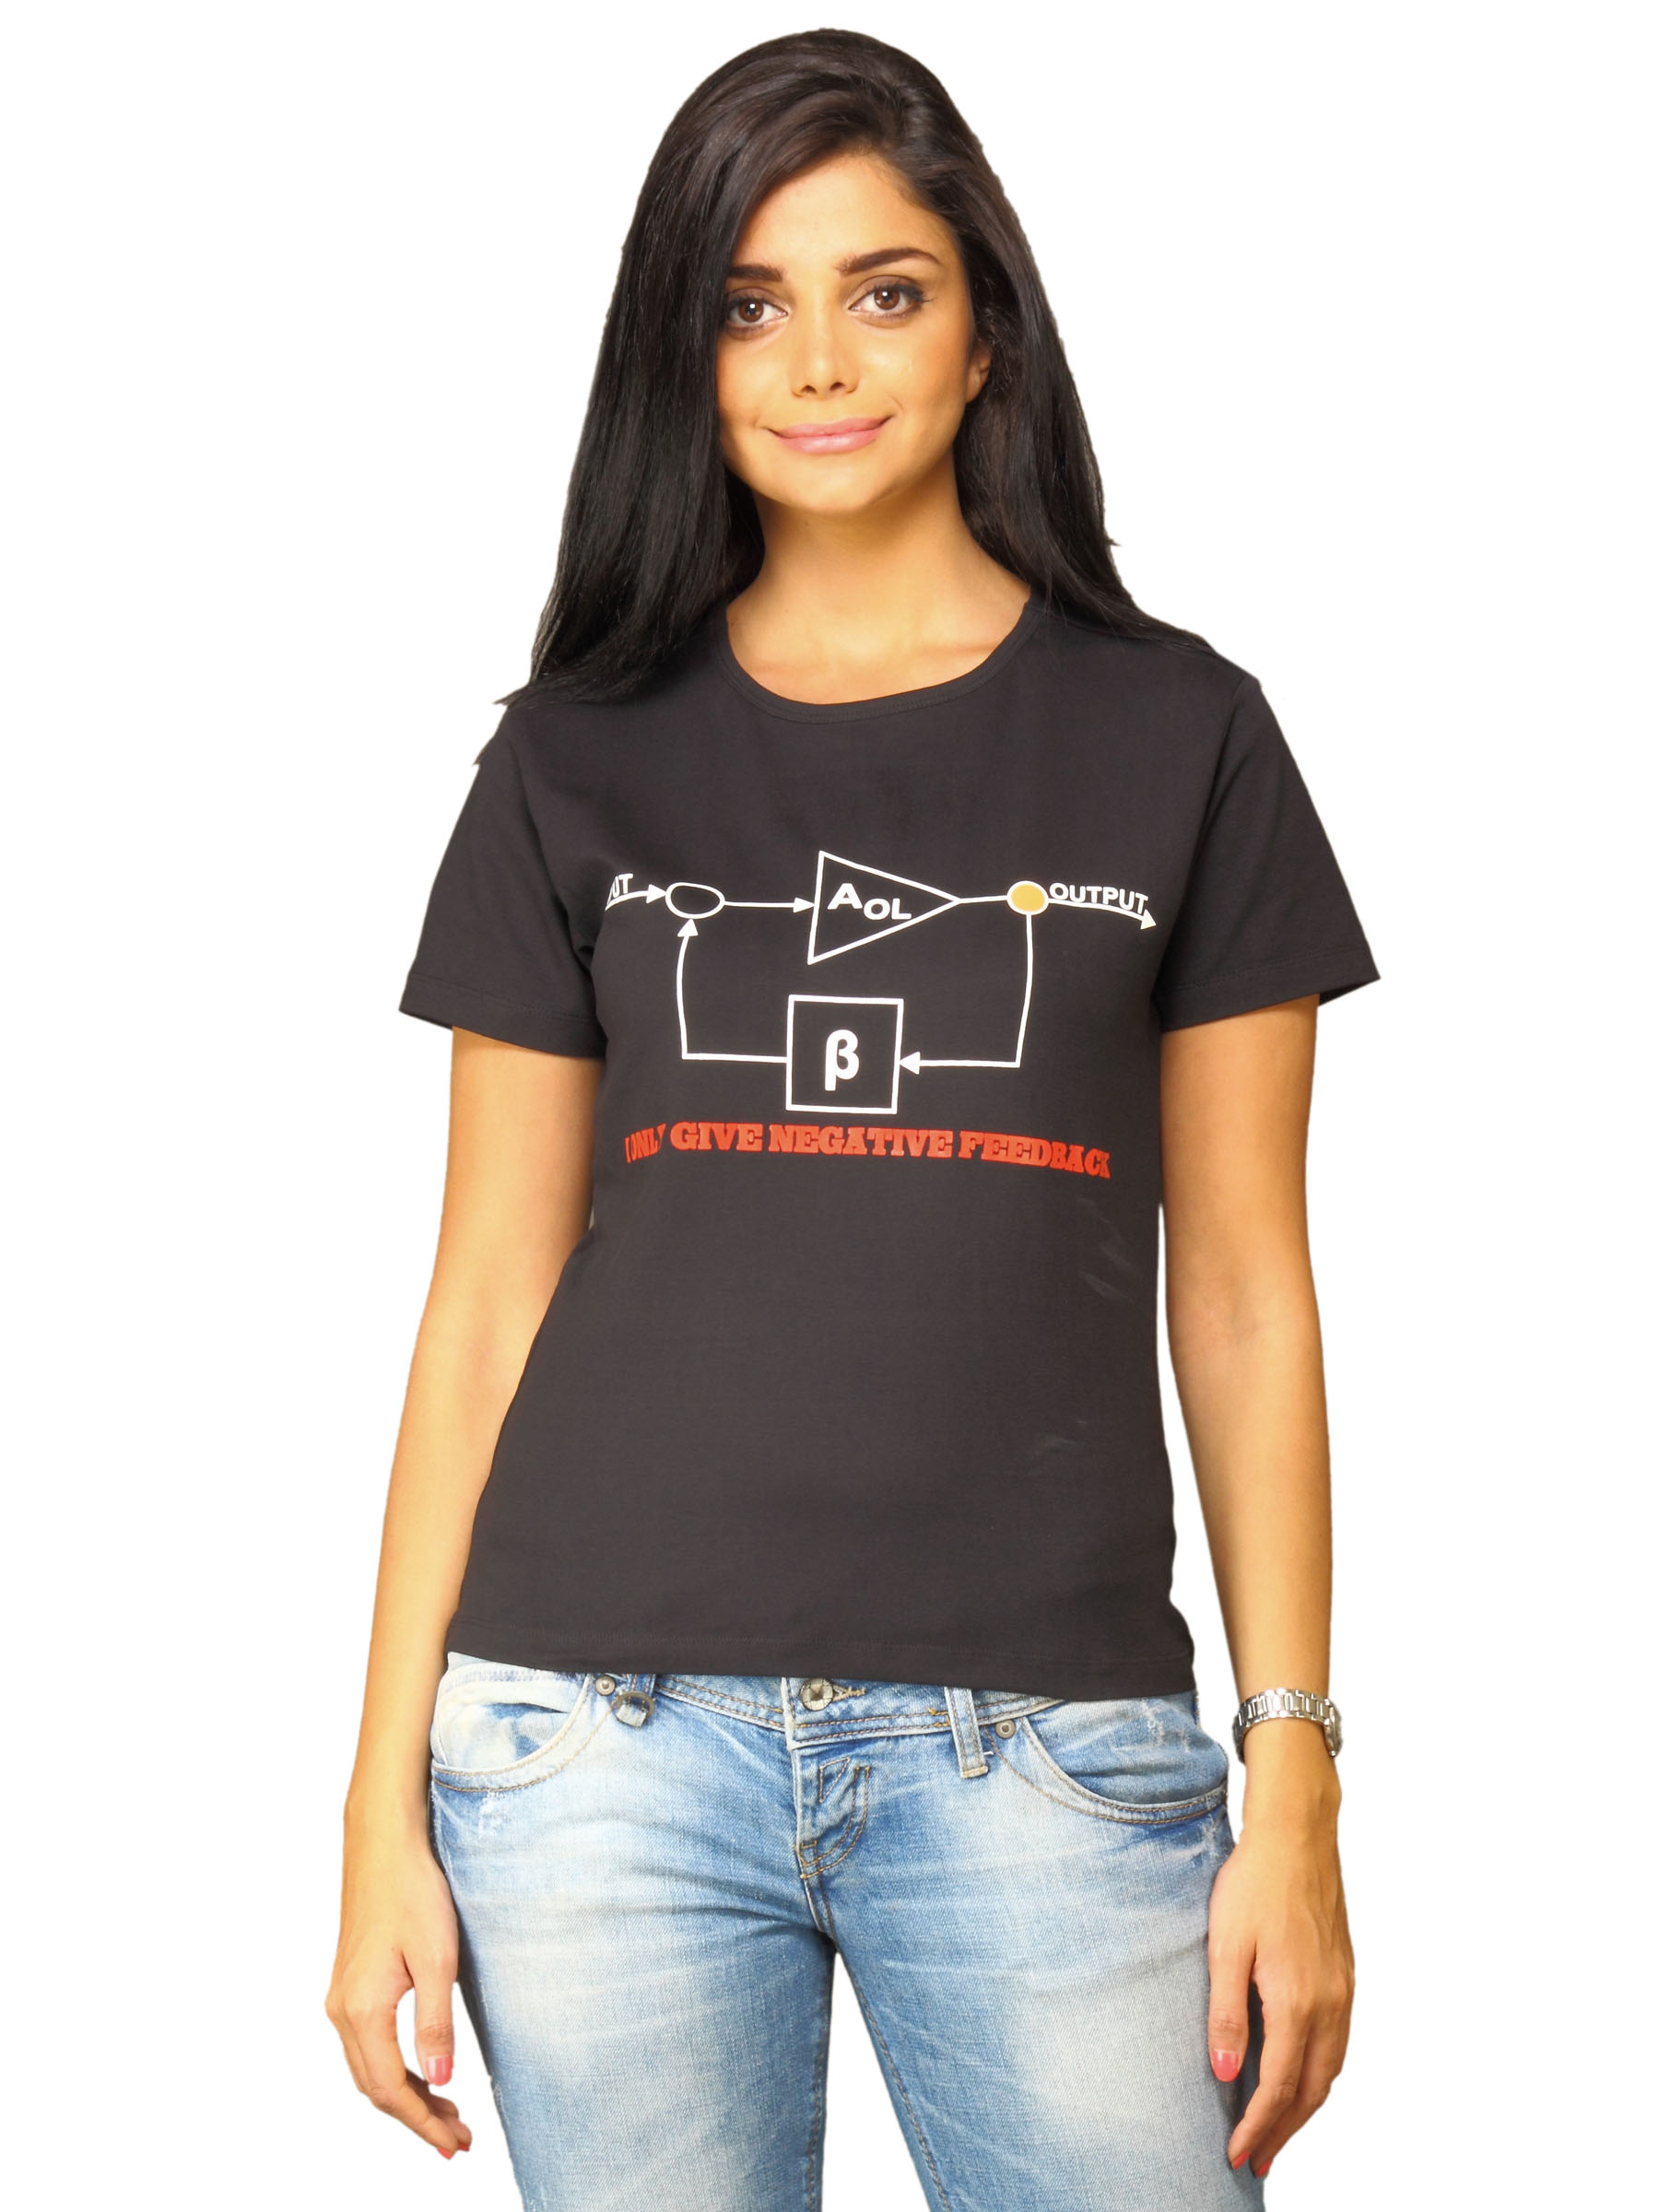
Myntra Women's I Only Give Negative Feedback Black T-shirt
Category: Apparel / Topwear / Tshirts
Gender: Women
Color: Black
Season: Summer 2011
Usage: Casual